Law enforcement by country

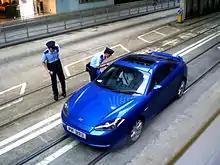
Officers of the Hong Kong Police Force stop a vehicle in a lane intended for buses and trams.

As a special administrative region of China, Hong Kong maintains a high degree of autonomy from the Central Government of the PRC, such as maintaining its own law enforcement service. The Hong Kong Police Force operate under local legislations and the Hong Kong Basic Law and within the traditional constabulary concept of preserving life and property, preventing and detecting crime and keeping the peace. For times of emergency the force has a paramilitary capability. The Commissioner of Police reports to the Secretary for Security, who is responsible for all disciplined services in Hong Kong.